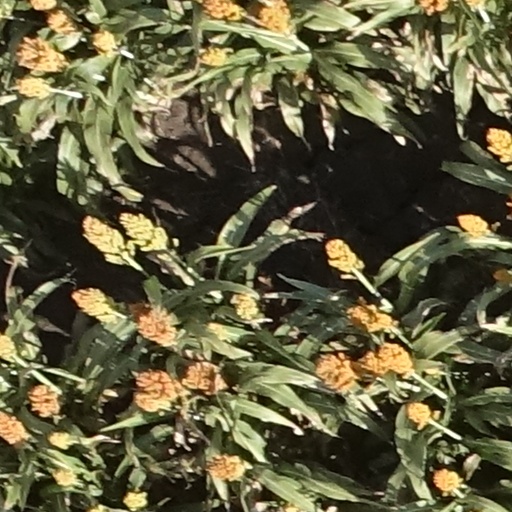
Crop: sorghum